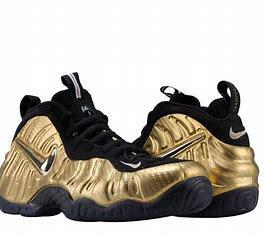
Brand: Nike
Model: Air Foamposite Pro